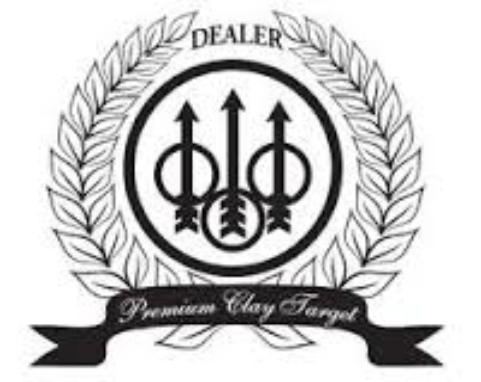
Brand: Beretta
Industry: Others